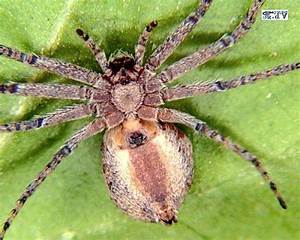
Label: ragno